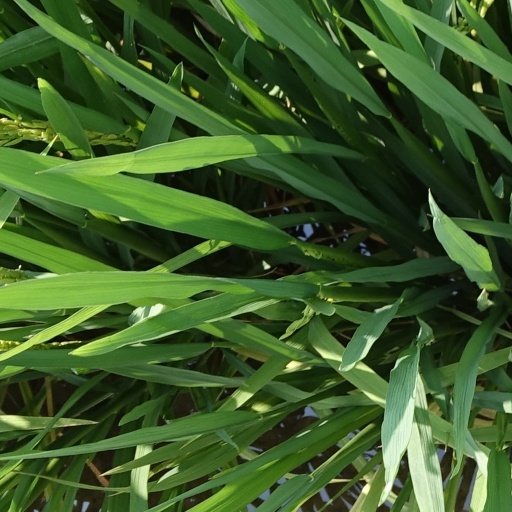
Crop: rice